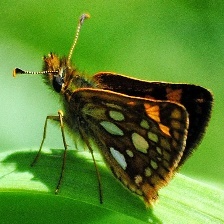
Species: CHECQUERED SKIPPER